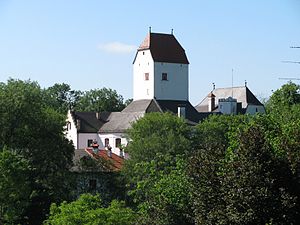
Grafing bei München
Slot Elkofen
Grafing bei München er en by i Landkreis Ebersberg i Regierungsbezirk Oberbayern i den tyske delstat Bayern.